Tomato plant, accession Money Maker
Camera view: vertical (180 deg); turntable rotation: 60 degrees
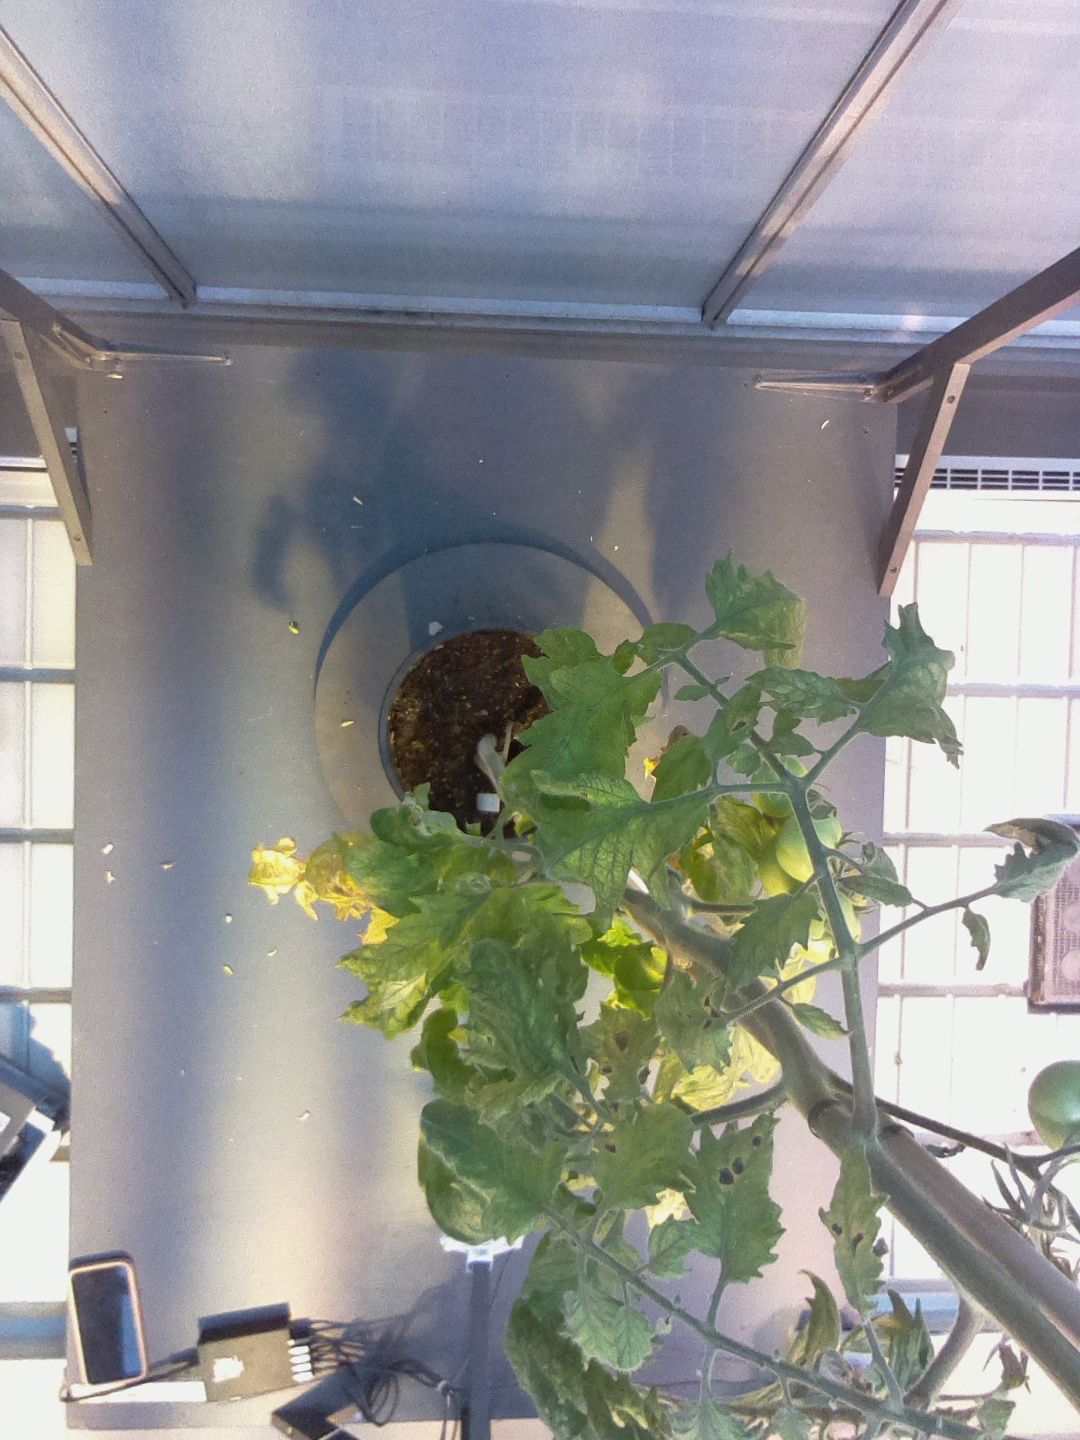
BBCH growth stage 79: 90% -100% of final fruit size